Supreme Court of New Zealand

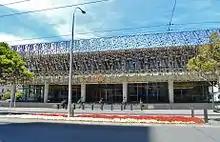
Entrance to Supreme Court building in Wellington

The Supreme Court of New Zealand is the highest court and the court of last resort of New Zealand. It formally came into being on 1 January 2004 and sat for the first time on 1 July 2004. It replaced the right of appeal to the Judicial Committee of the Privy Council, based in London. It was created with the passing of the Supreme Court Act 2003, on 15 October 2003. At the time, the creation of the Supreme Court and the abolition of appeals to the Privy Council were controversial constitutional changes in New Zealand. The Supreme Court Act 2003 was repealed on 1 March 2017 and superseded by the Senior Courts Act 2016.